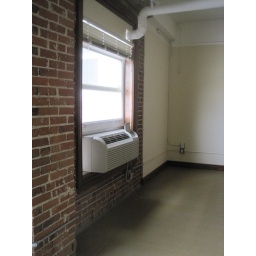
window thing.. in the bedroom